Empire of Charles V

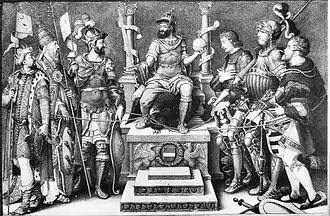
"Charles V, enthroned over his enemies" by Giulio Clovio. From left to right, Suleiman, Pope Clement VII, Francis I, William, Duke of Jülich-Cleves-Berg, John Frederick I, Elector of Saxony and Philip I, Landgrave of Hesse. In reality, Charles V was never able to completely defeat his opponents.

The Ottoman Sultan Suleiman the Magnificent denied the global primacy of Charles V and wanted to affirm his own Imperial title as the supreme ruler of Islam. The problem of two emperors ("Zweikaiserproblem") overlapped with the emerging Turkish threat ("Turkengefahr"): in 1526, Louis II, king of Hungary and Bohemia was defeated and killed at the Battle of Mohács by an army of Ottoman Turks; the event "sent a wave of terror over Europe". As the two elective thrones of Louis II were vacant, Charles V convinced the local nobles to elect his younger brother Ferdinand of Austria as king of Hungary and Bohemia in the Imperial name and under the Imperial protection.